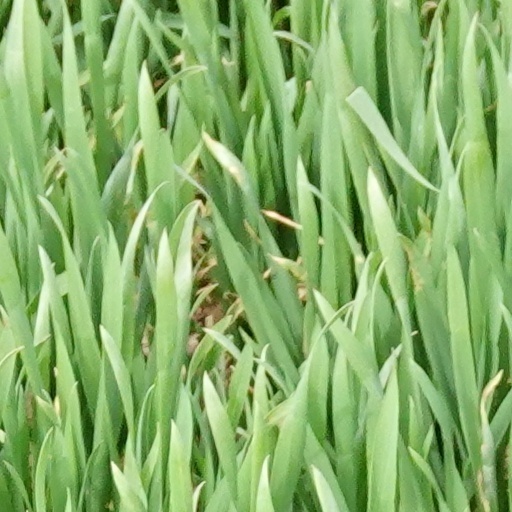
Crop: wheat